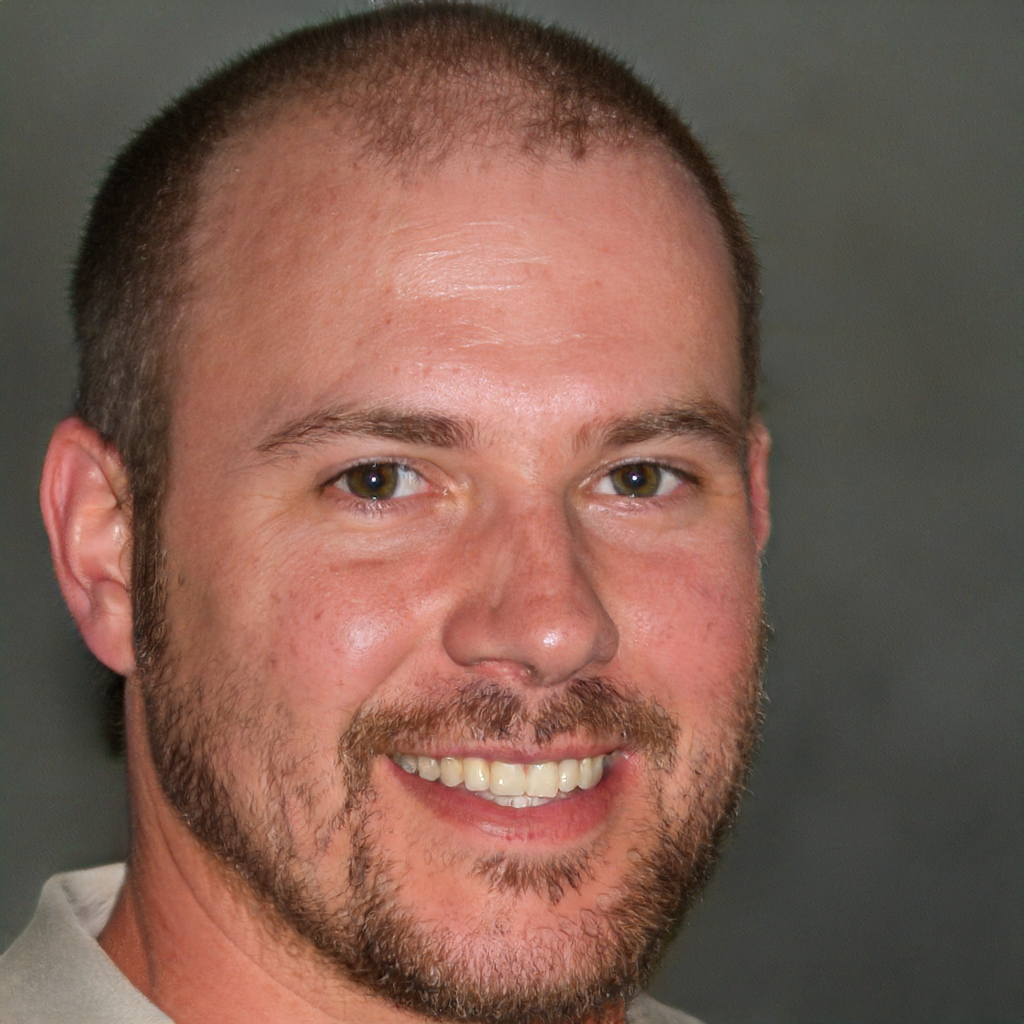
Gender: Male